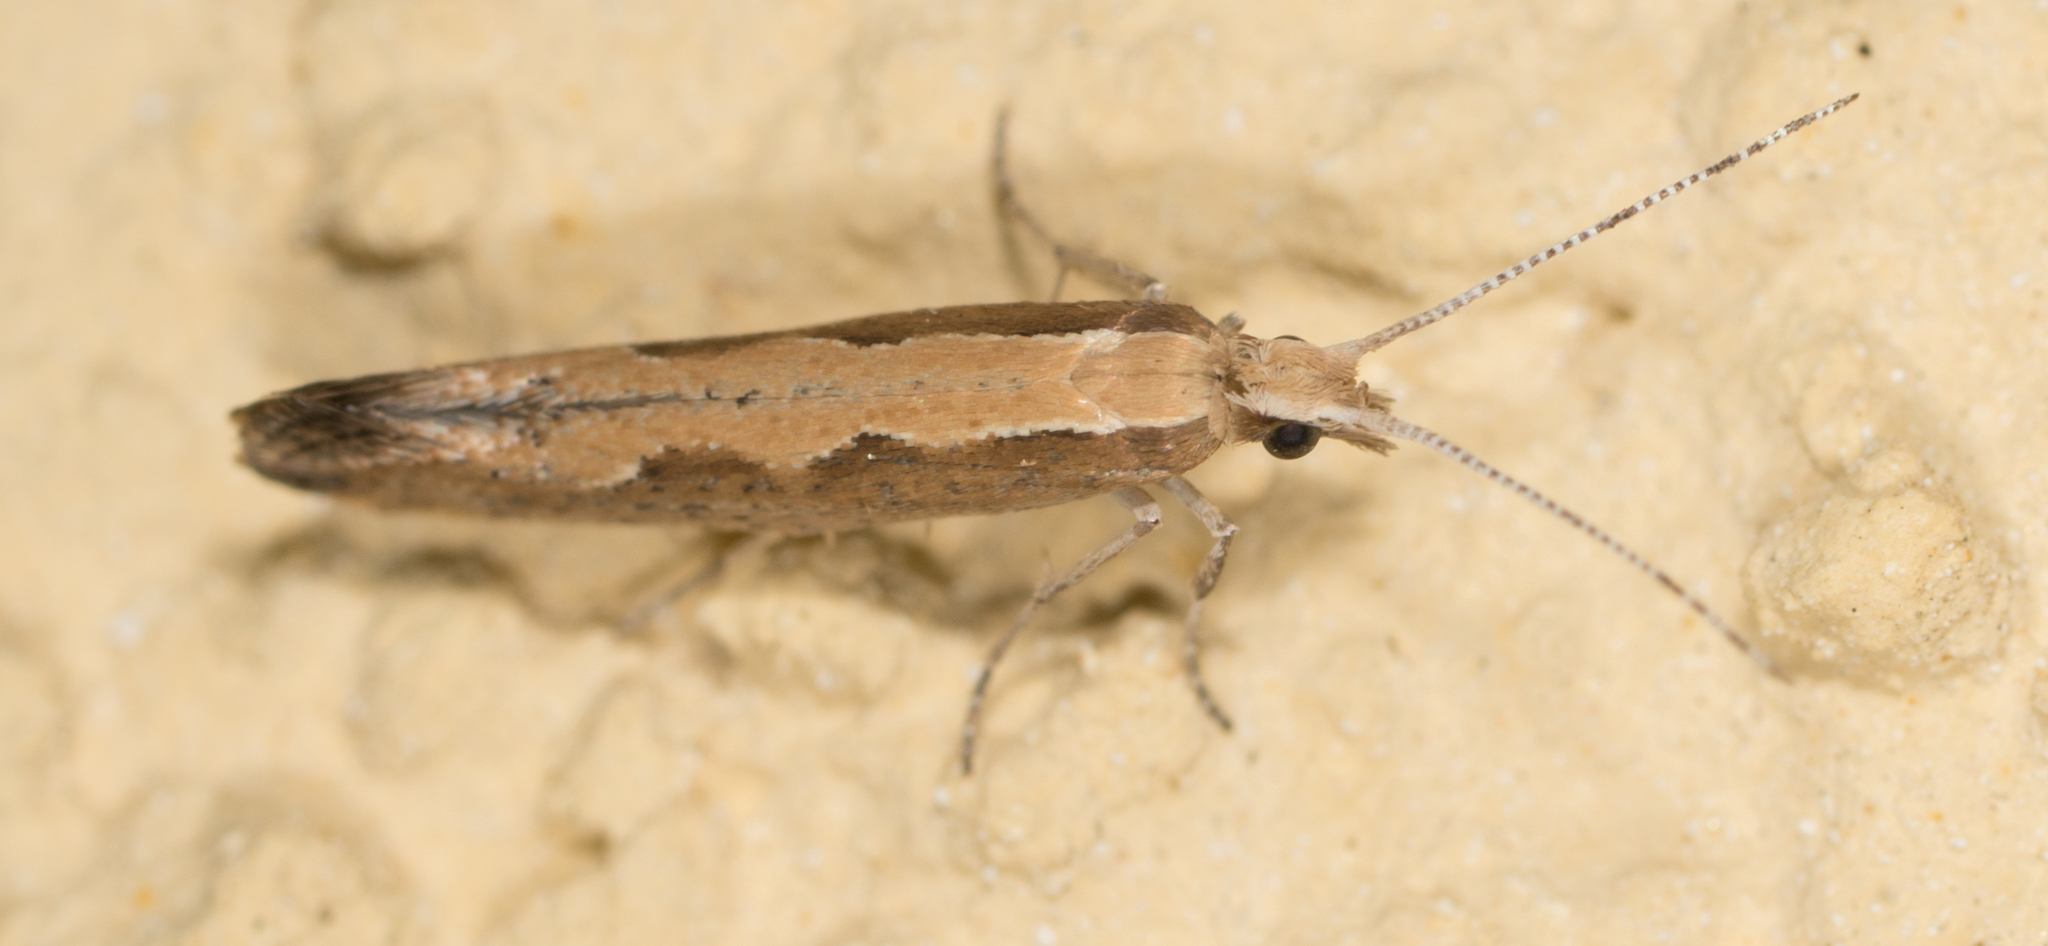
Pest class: diamondback_moth